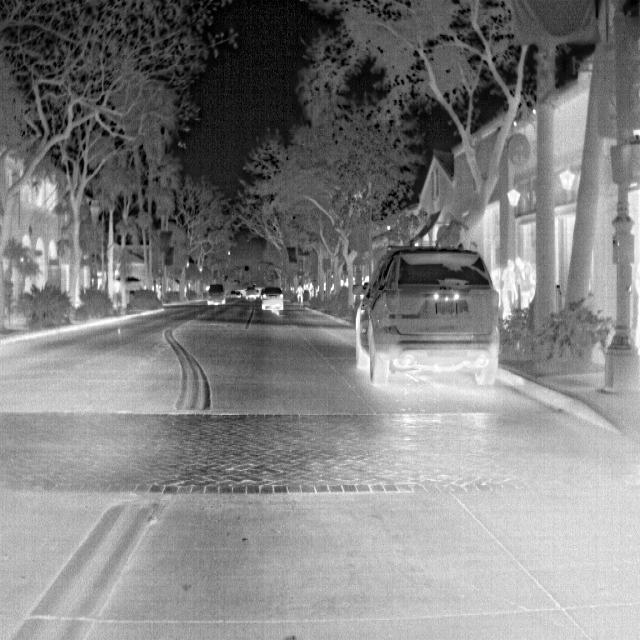
Detected objects:
label: person
label: person